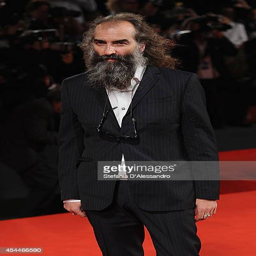
musician attends premiere during festival